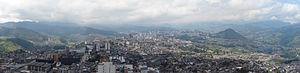
Manizales est une ville et municipalité du centre de la Colombie, capitale du département de Caldas.